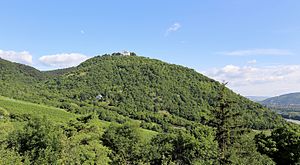
Leopoldsberg
Leopoldbjerget
Leopoldsberg er et 425 m højt bjerg i Wien's 19. bydel Döbling i Wienerwald, og det giver en meget flot udsigt over både byen og floden Donau. Bjergets mest prominente vartegn er Leopoldkirken, opkaldt efter Skt. Leopold, hvis bebyggelse påbegyndtes på toppen af bjerget i 1679. En udbygning af kirken fandt sted i perioden 1718 til 1730.